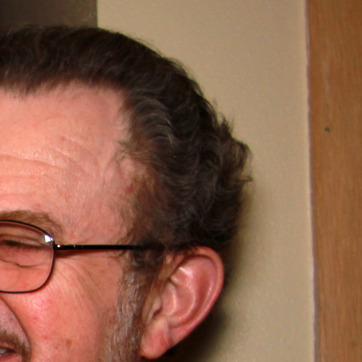
Material: hair